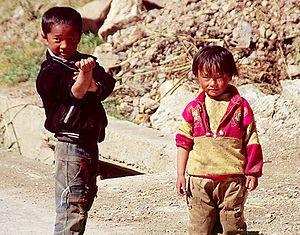
Le Tibet est une région culturelle et historique d'Asie, située en République populaire de Chine. Constitué des anciennes provinces tibétaines du Kham, de l'Ü-Tsang et de l'Amdo, il comprend aujourd'hui essentiellement les subdivisions administratives autonomes tibétaines de la République populaire de Chine dont la région autonome du Tibet.